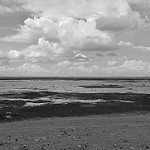
Label: B & W